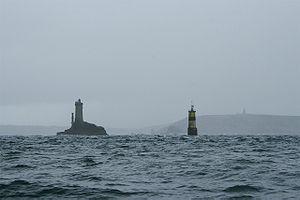
La pointe du Raz est un promontoire rocheux constituant la partie la plus avancée vers l'ouest du cap Sizun, face à la mer d'Iroise au sud-ouest du Finistère. Située à l'ouest de la commune de Plogoff, elle forme une « proue » d'une hauteur de 72 mètres dominant le Raz de Sein. C'est l'un des sites les plus emblématiques des côtes granitiques de la Bretagne. Le site a obtenu la reconnaissance nationale, accordée par le ministre de l'environnement sous la loi grenelle, en 2010, par l'obtention du label Grand Site de France.